Optimism

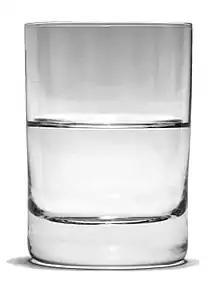
Half a glass of water, illustration of two different mental attitudes, optimism (half full) and pessimism (half empty)

Optimism is the attitude or mindset of expecting events to lead to particularly positive, favorable, desirable, and hopeful outcomes. A common idiom used to illustrate optimism versus pessimism is a glass filled with water to the halfway point: an optimist is said to see the glass as half full, while a pessimist sees the glass as half empty. In ordinary English, optimism may be synonymous with "idealism"—often, unrealistic or foolish optimism in particular.